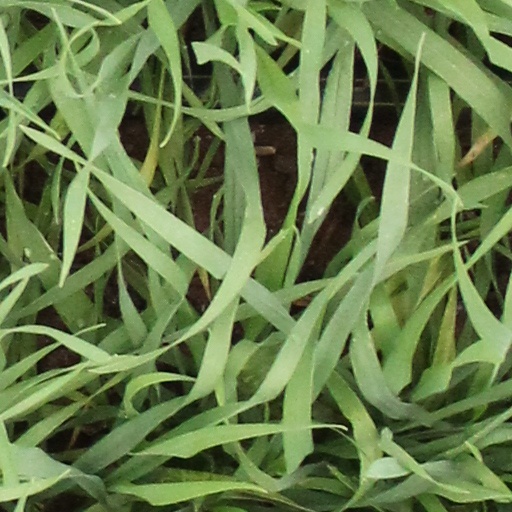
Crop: wheat